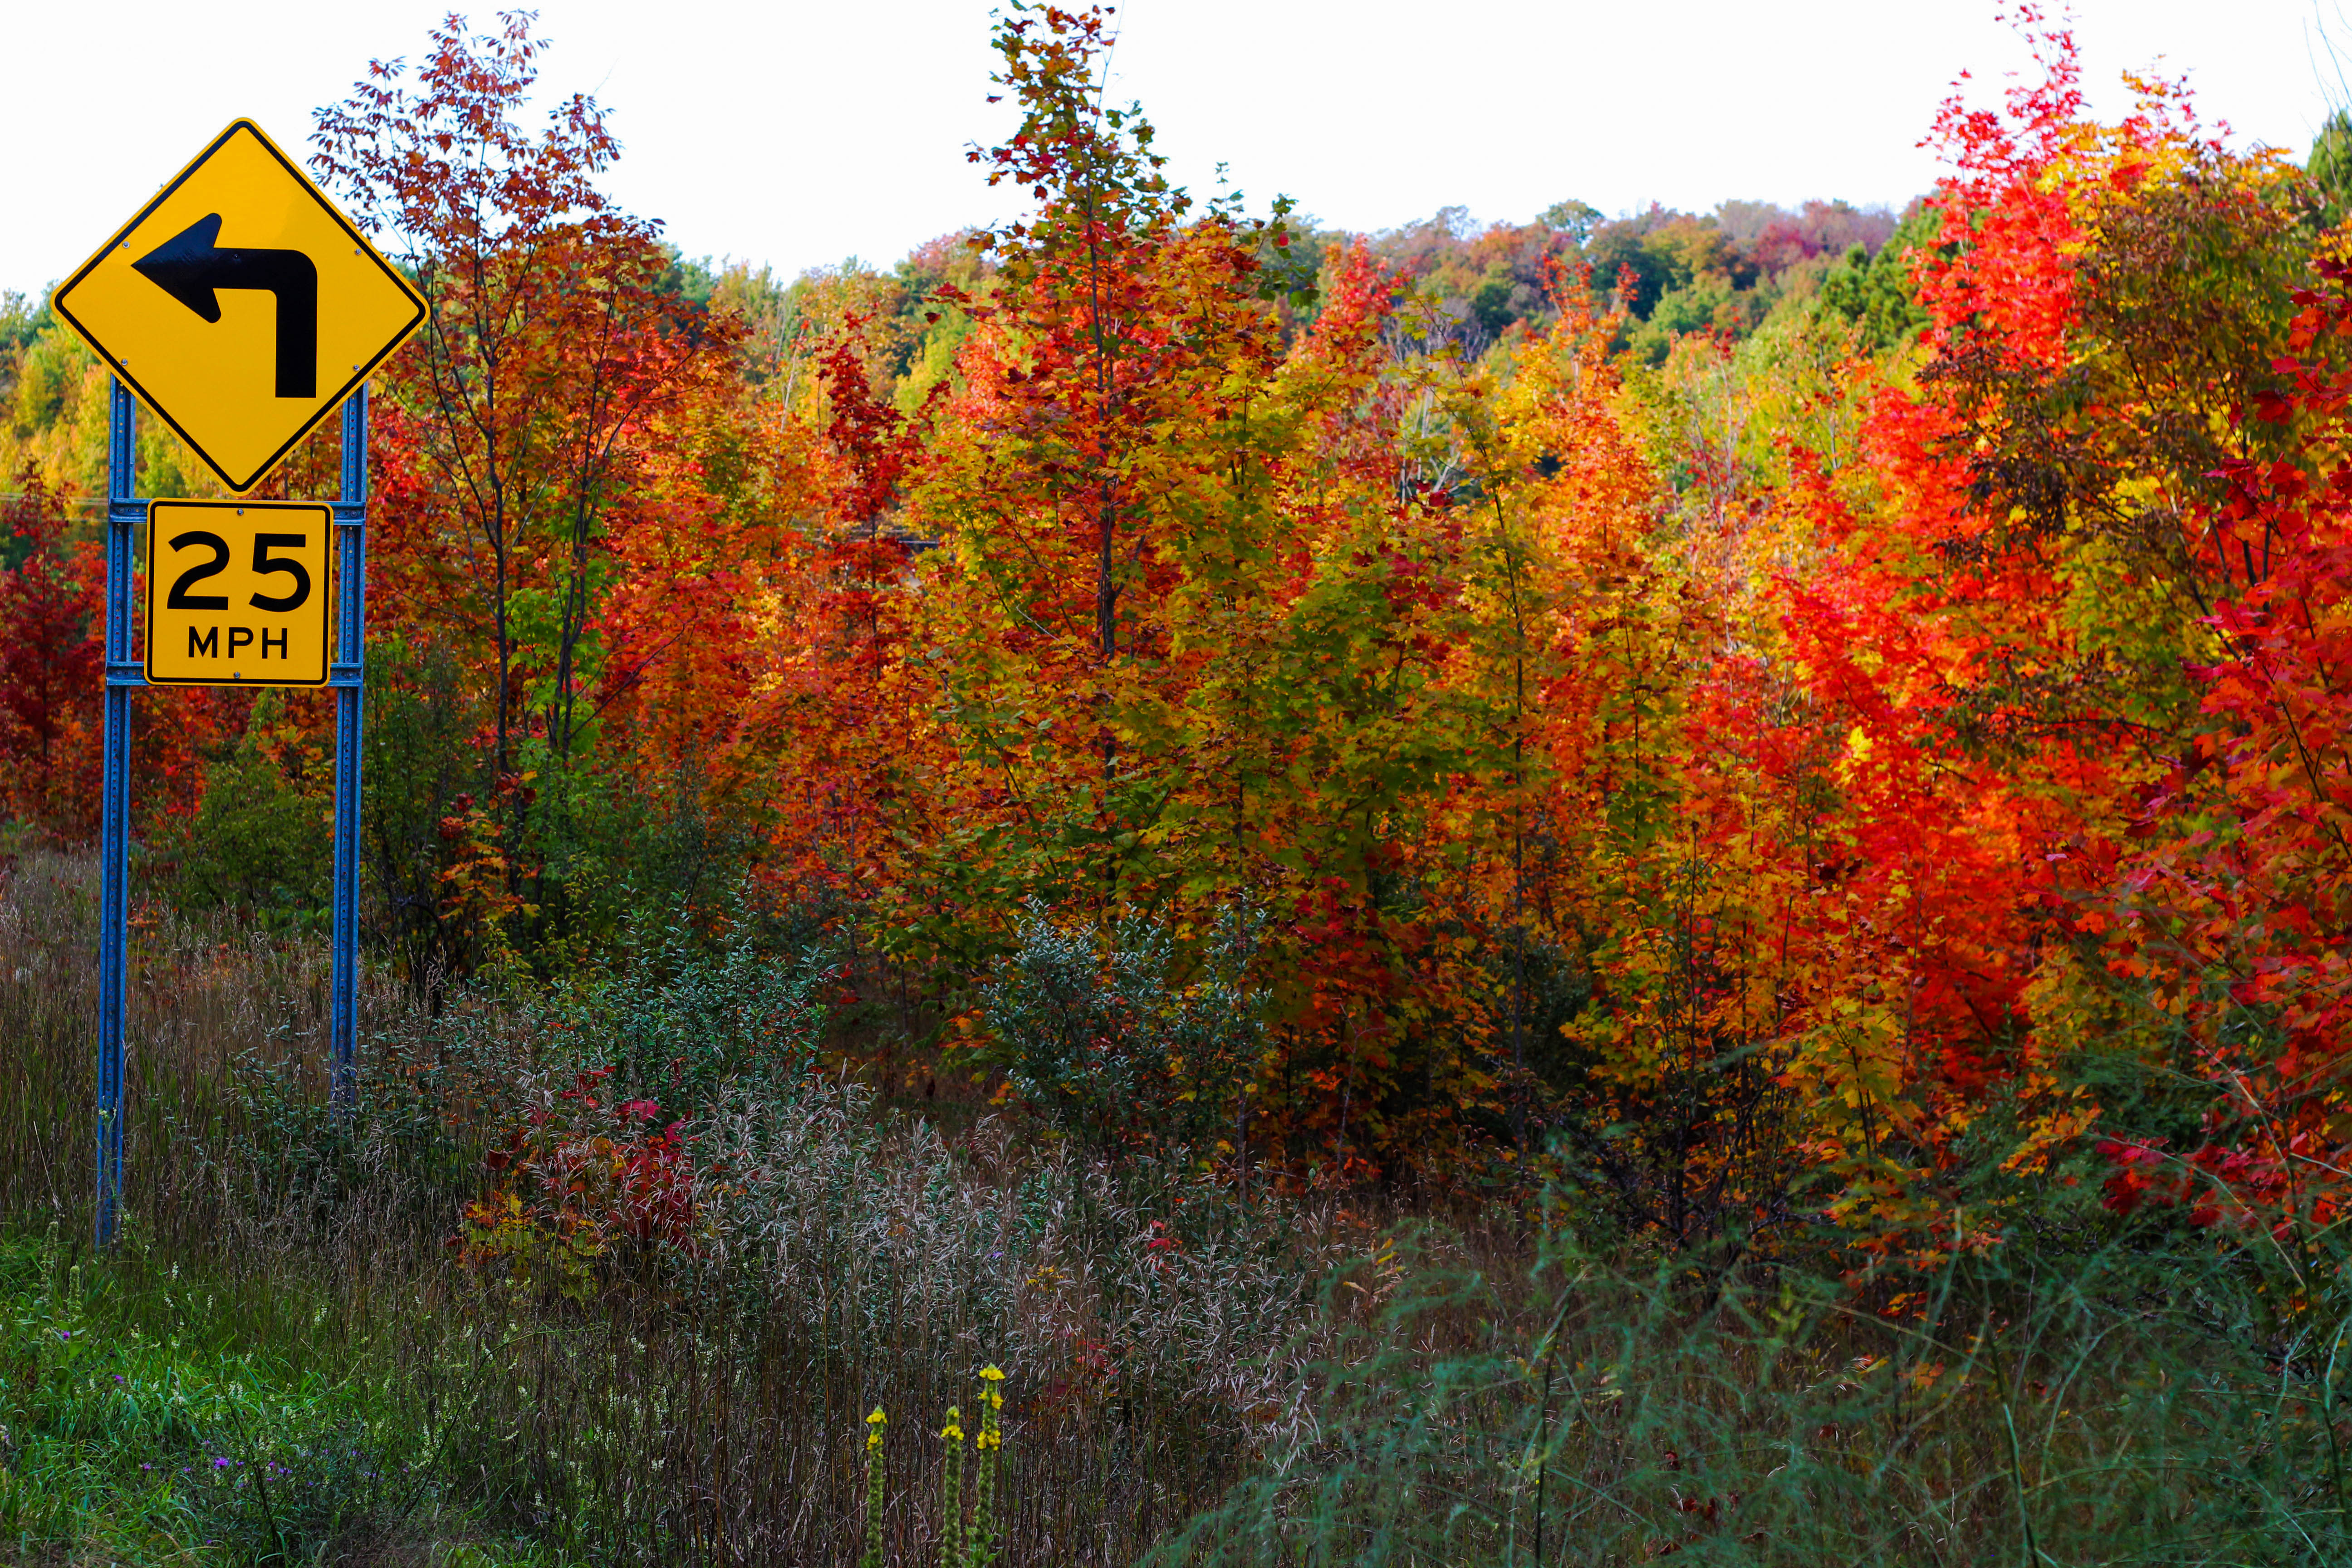
landscape, tree, forest, outdoor, plant, meadow, prairie, leaf, flower, sign, roadsign, curve, autumn, yellow, season, trees, publicdomain, shrub, deciduous, woodland, habitat, ecosystem, 25, speedlimit, biome, woody plant, temperate broadleaf and mixed forest